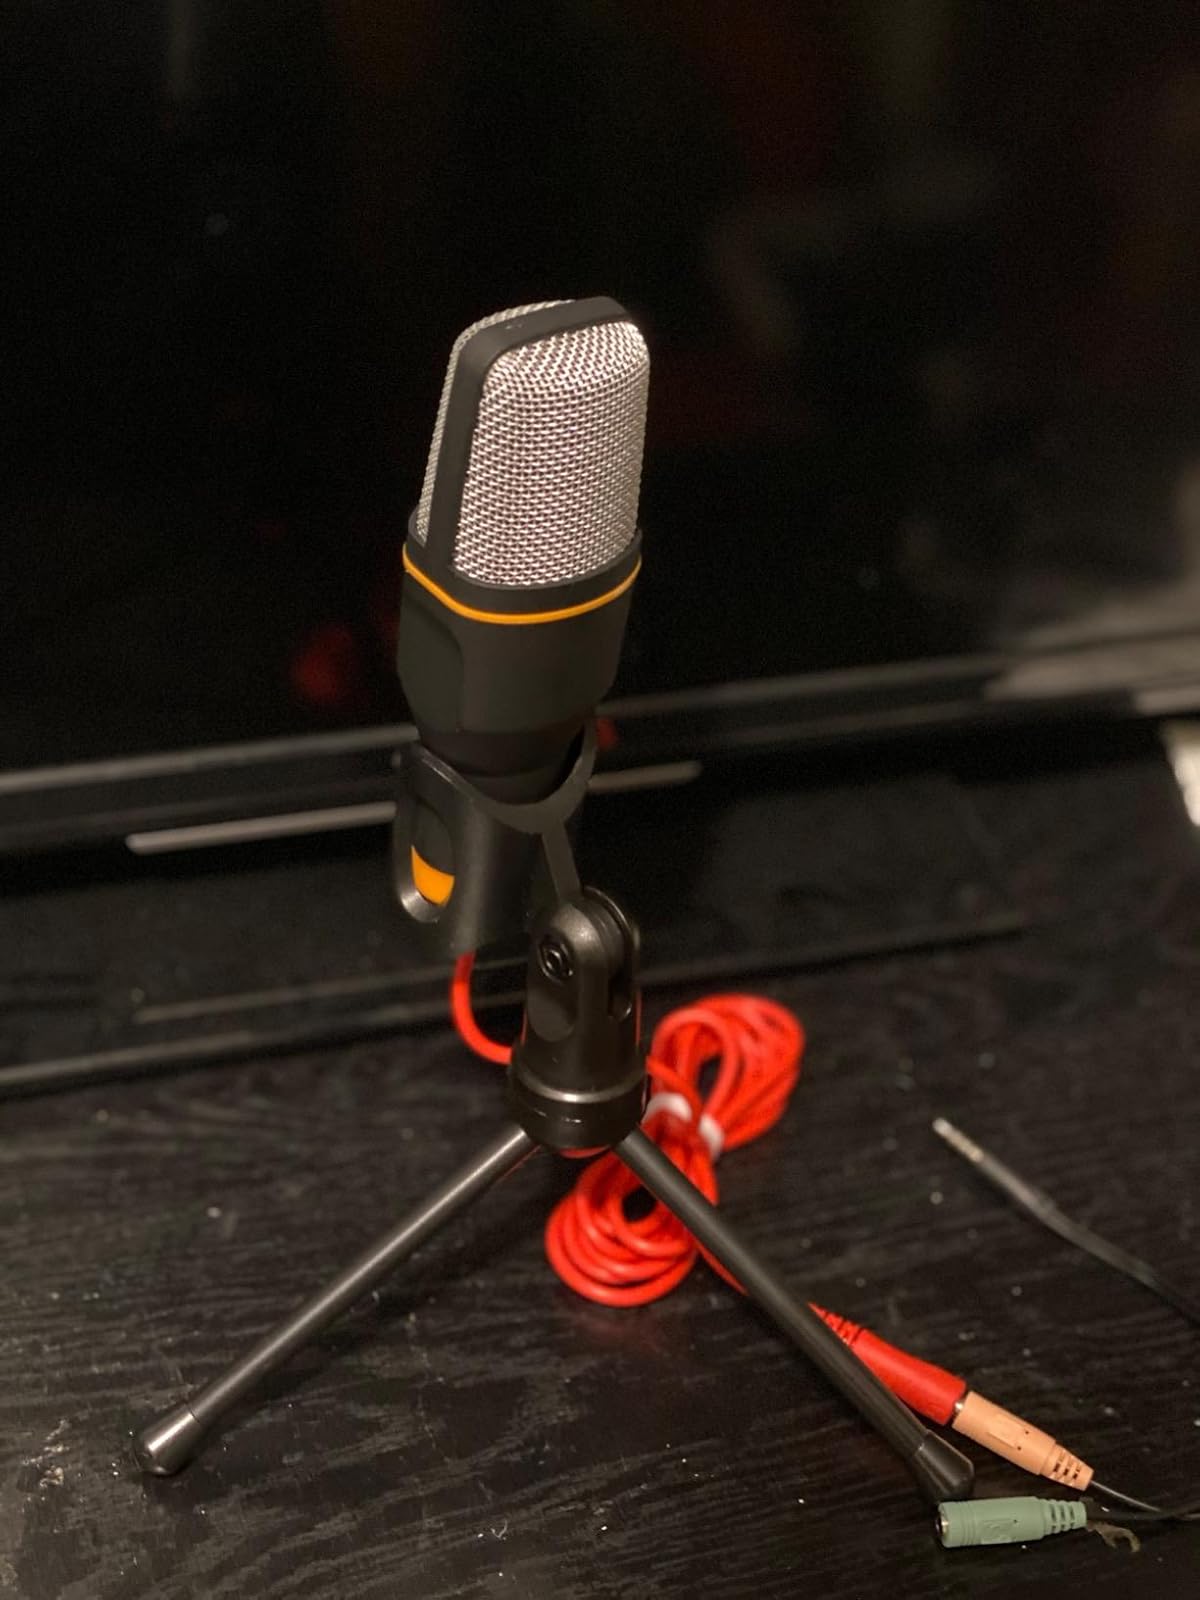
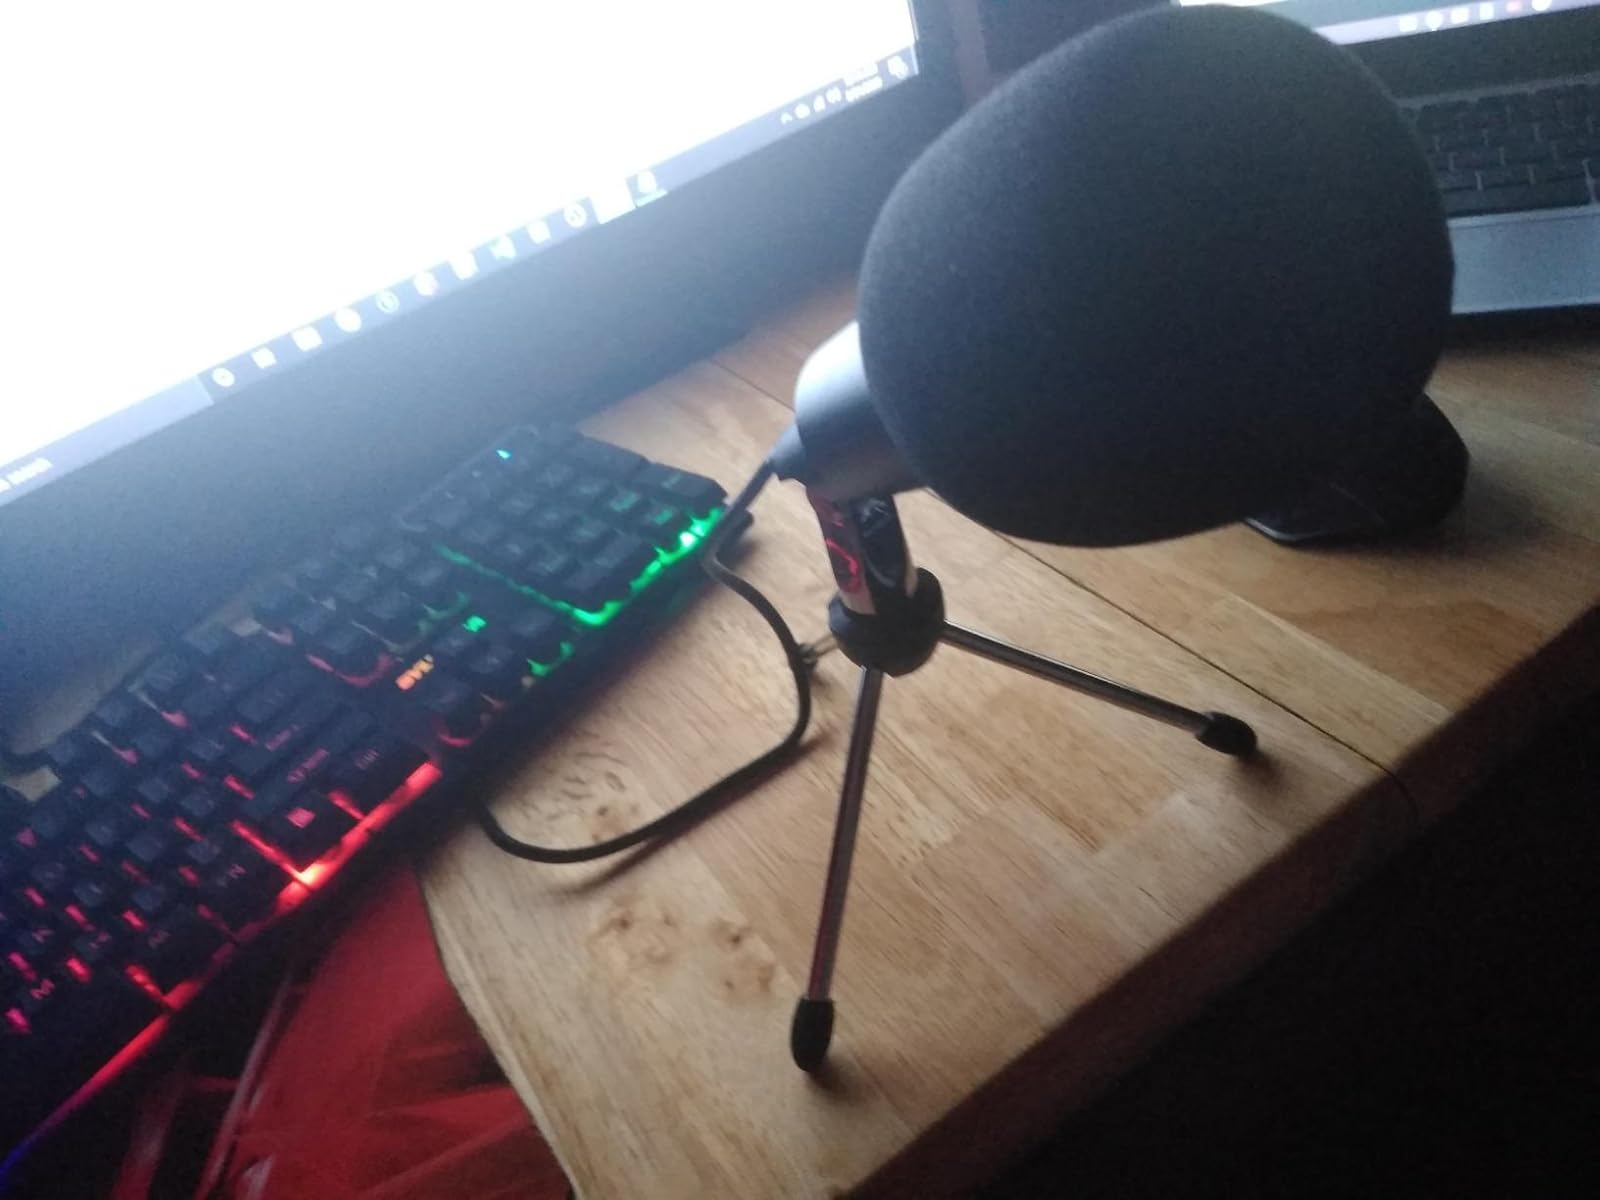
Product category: microphone
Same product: no